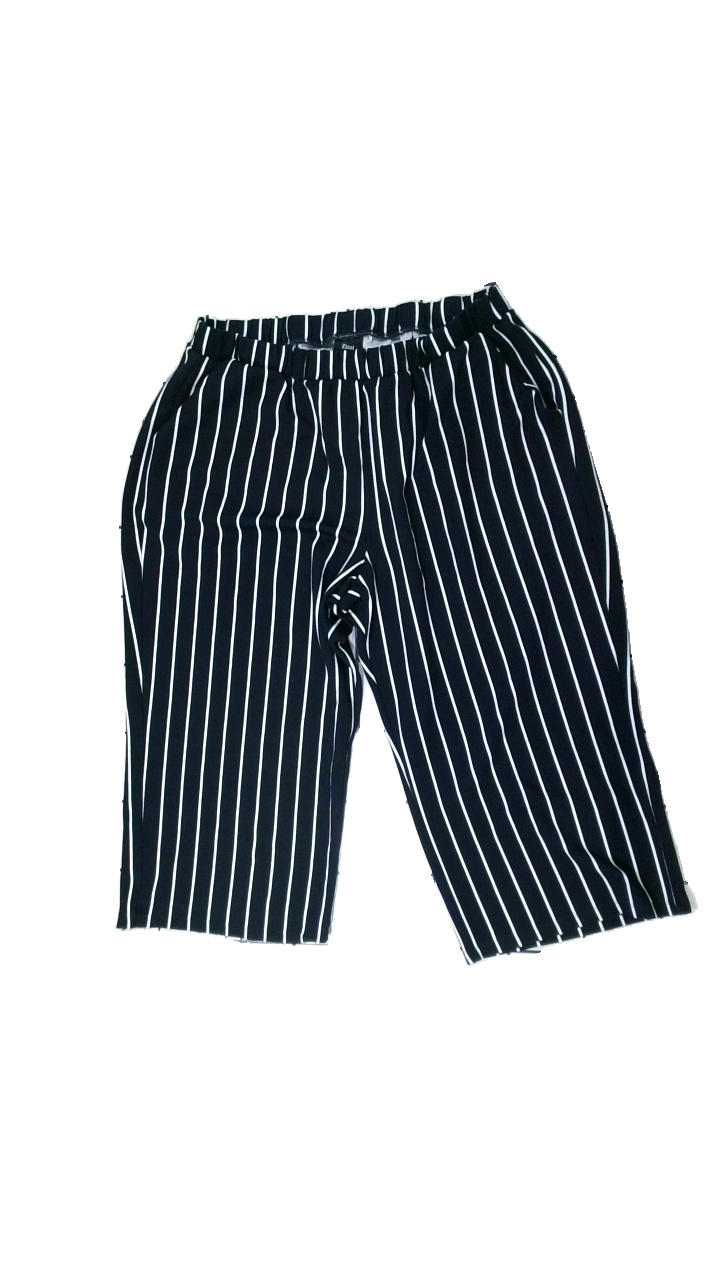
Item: Trousers (Ladies)
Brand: Zizzy
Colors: Blue, White
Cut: Regular, Oversize
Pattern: Striped
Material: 100% polyester
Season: All
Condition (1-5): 2
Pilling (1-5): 3
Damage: torn seam
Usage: Export
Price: <50